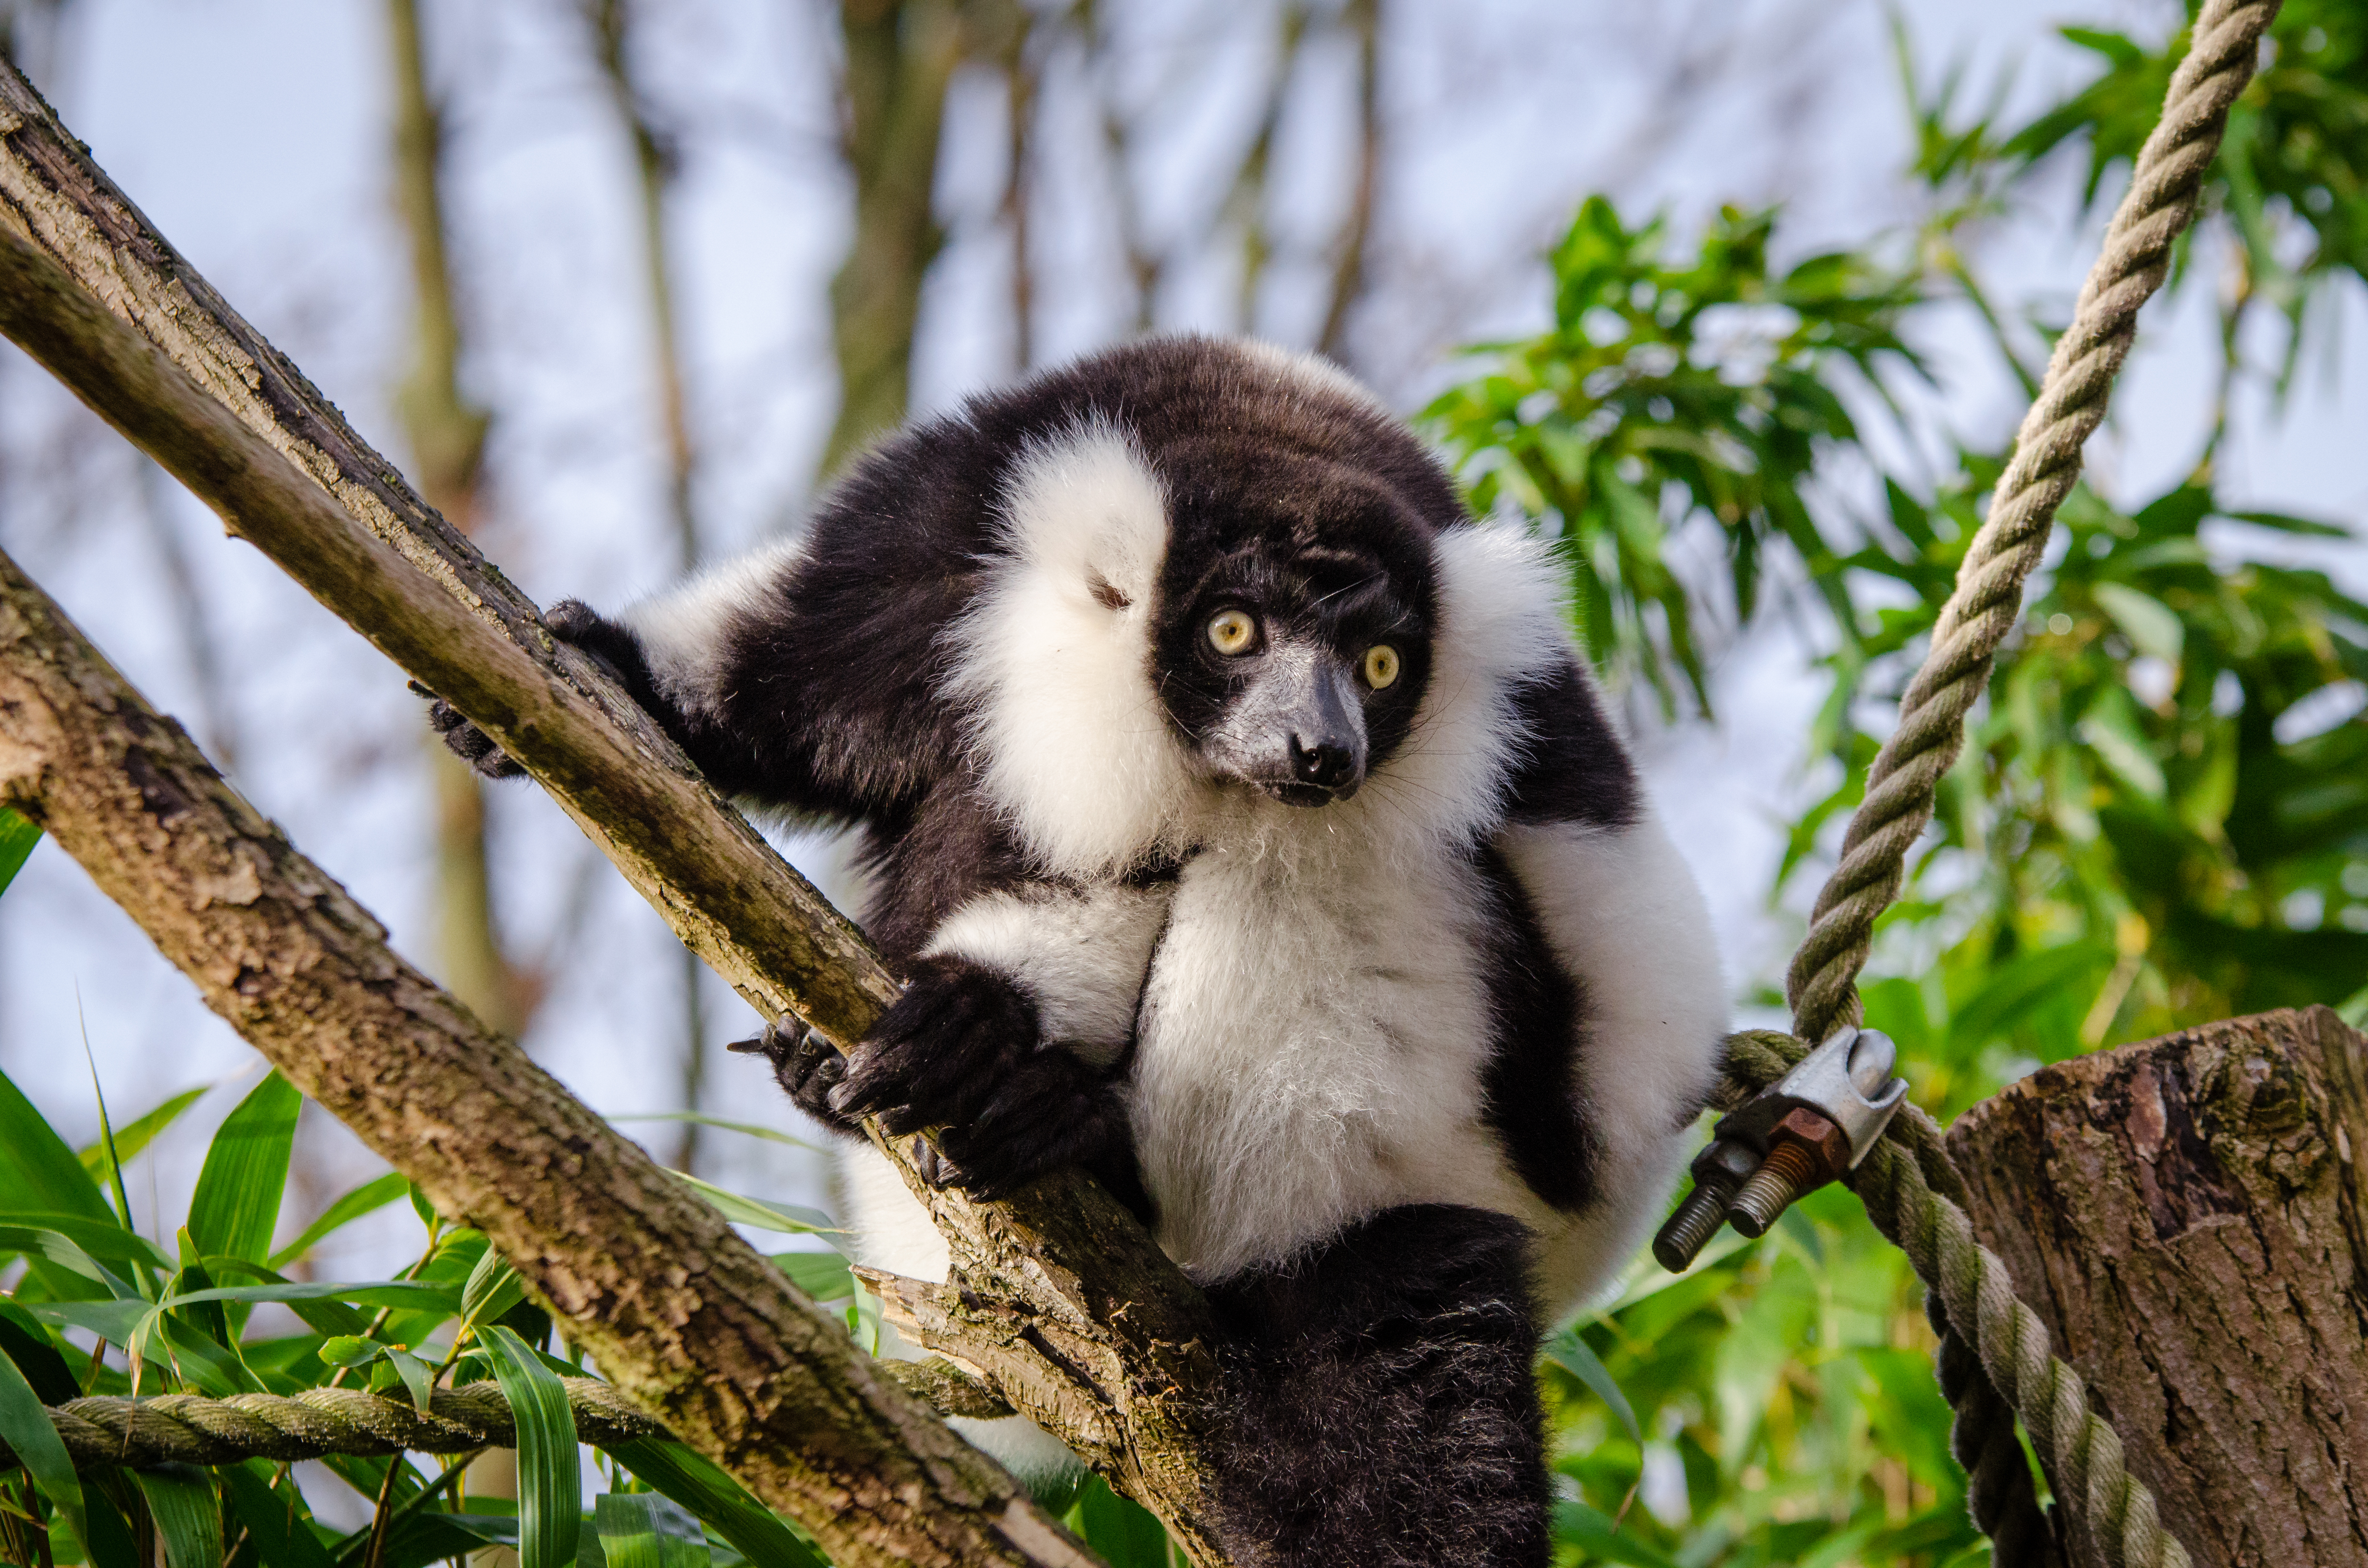
nature, branch, bokeh, wildlife, zoo, beak, fauna, primate, gibbon, endangered, madagascar, vertebrate, germany, lemur, lemurs, critically, d7000, macaque, new world monkey